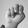
ASL letter: N